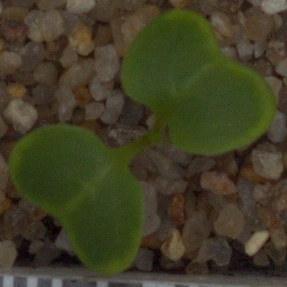
Label: charlock